Poll tax riots

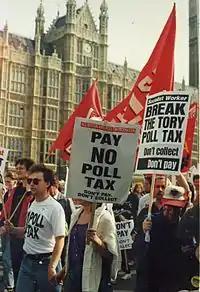
Peaceful anti-poll tax protesters outside the Palace of Westminster on the afternoon of 31 March, before the rioting began.

By 2:30p.m. on 31 March 1990, Trafalgar Square was nearing its capacity. Unable to continue moving easily into Trafalgar Square, at about 3p.m. a march stopped in Whitehall. The police, worried about a surge towards the new security gates of Downing Street, blocked the top and bottom of Whitehall, and lined the pavement refusing to let people leave the road. Additional police units were dispatched to reinforce the officers manning the barrier blocking the Downing Street side of Whitehall. The section of the march which stopped opposite Downing Street reportedly contained veteran anarchists and a group called "Bikers Against The Poll Tax", some of whom became aggravated by reportedly heavy-handed arrests, including one of a man in a wheelchair.